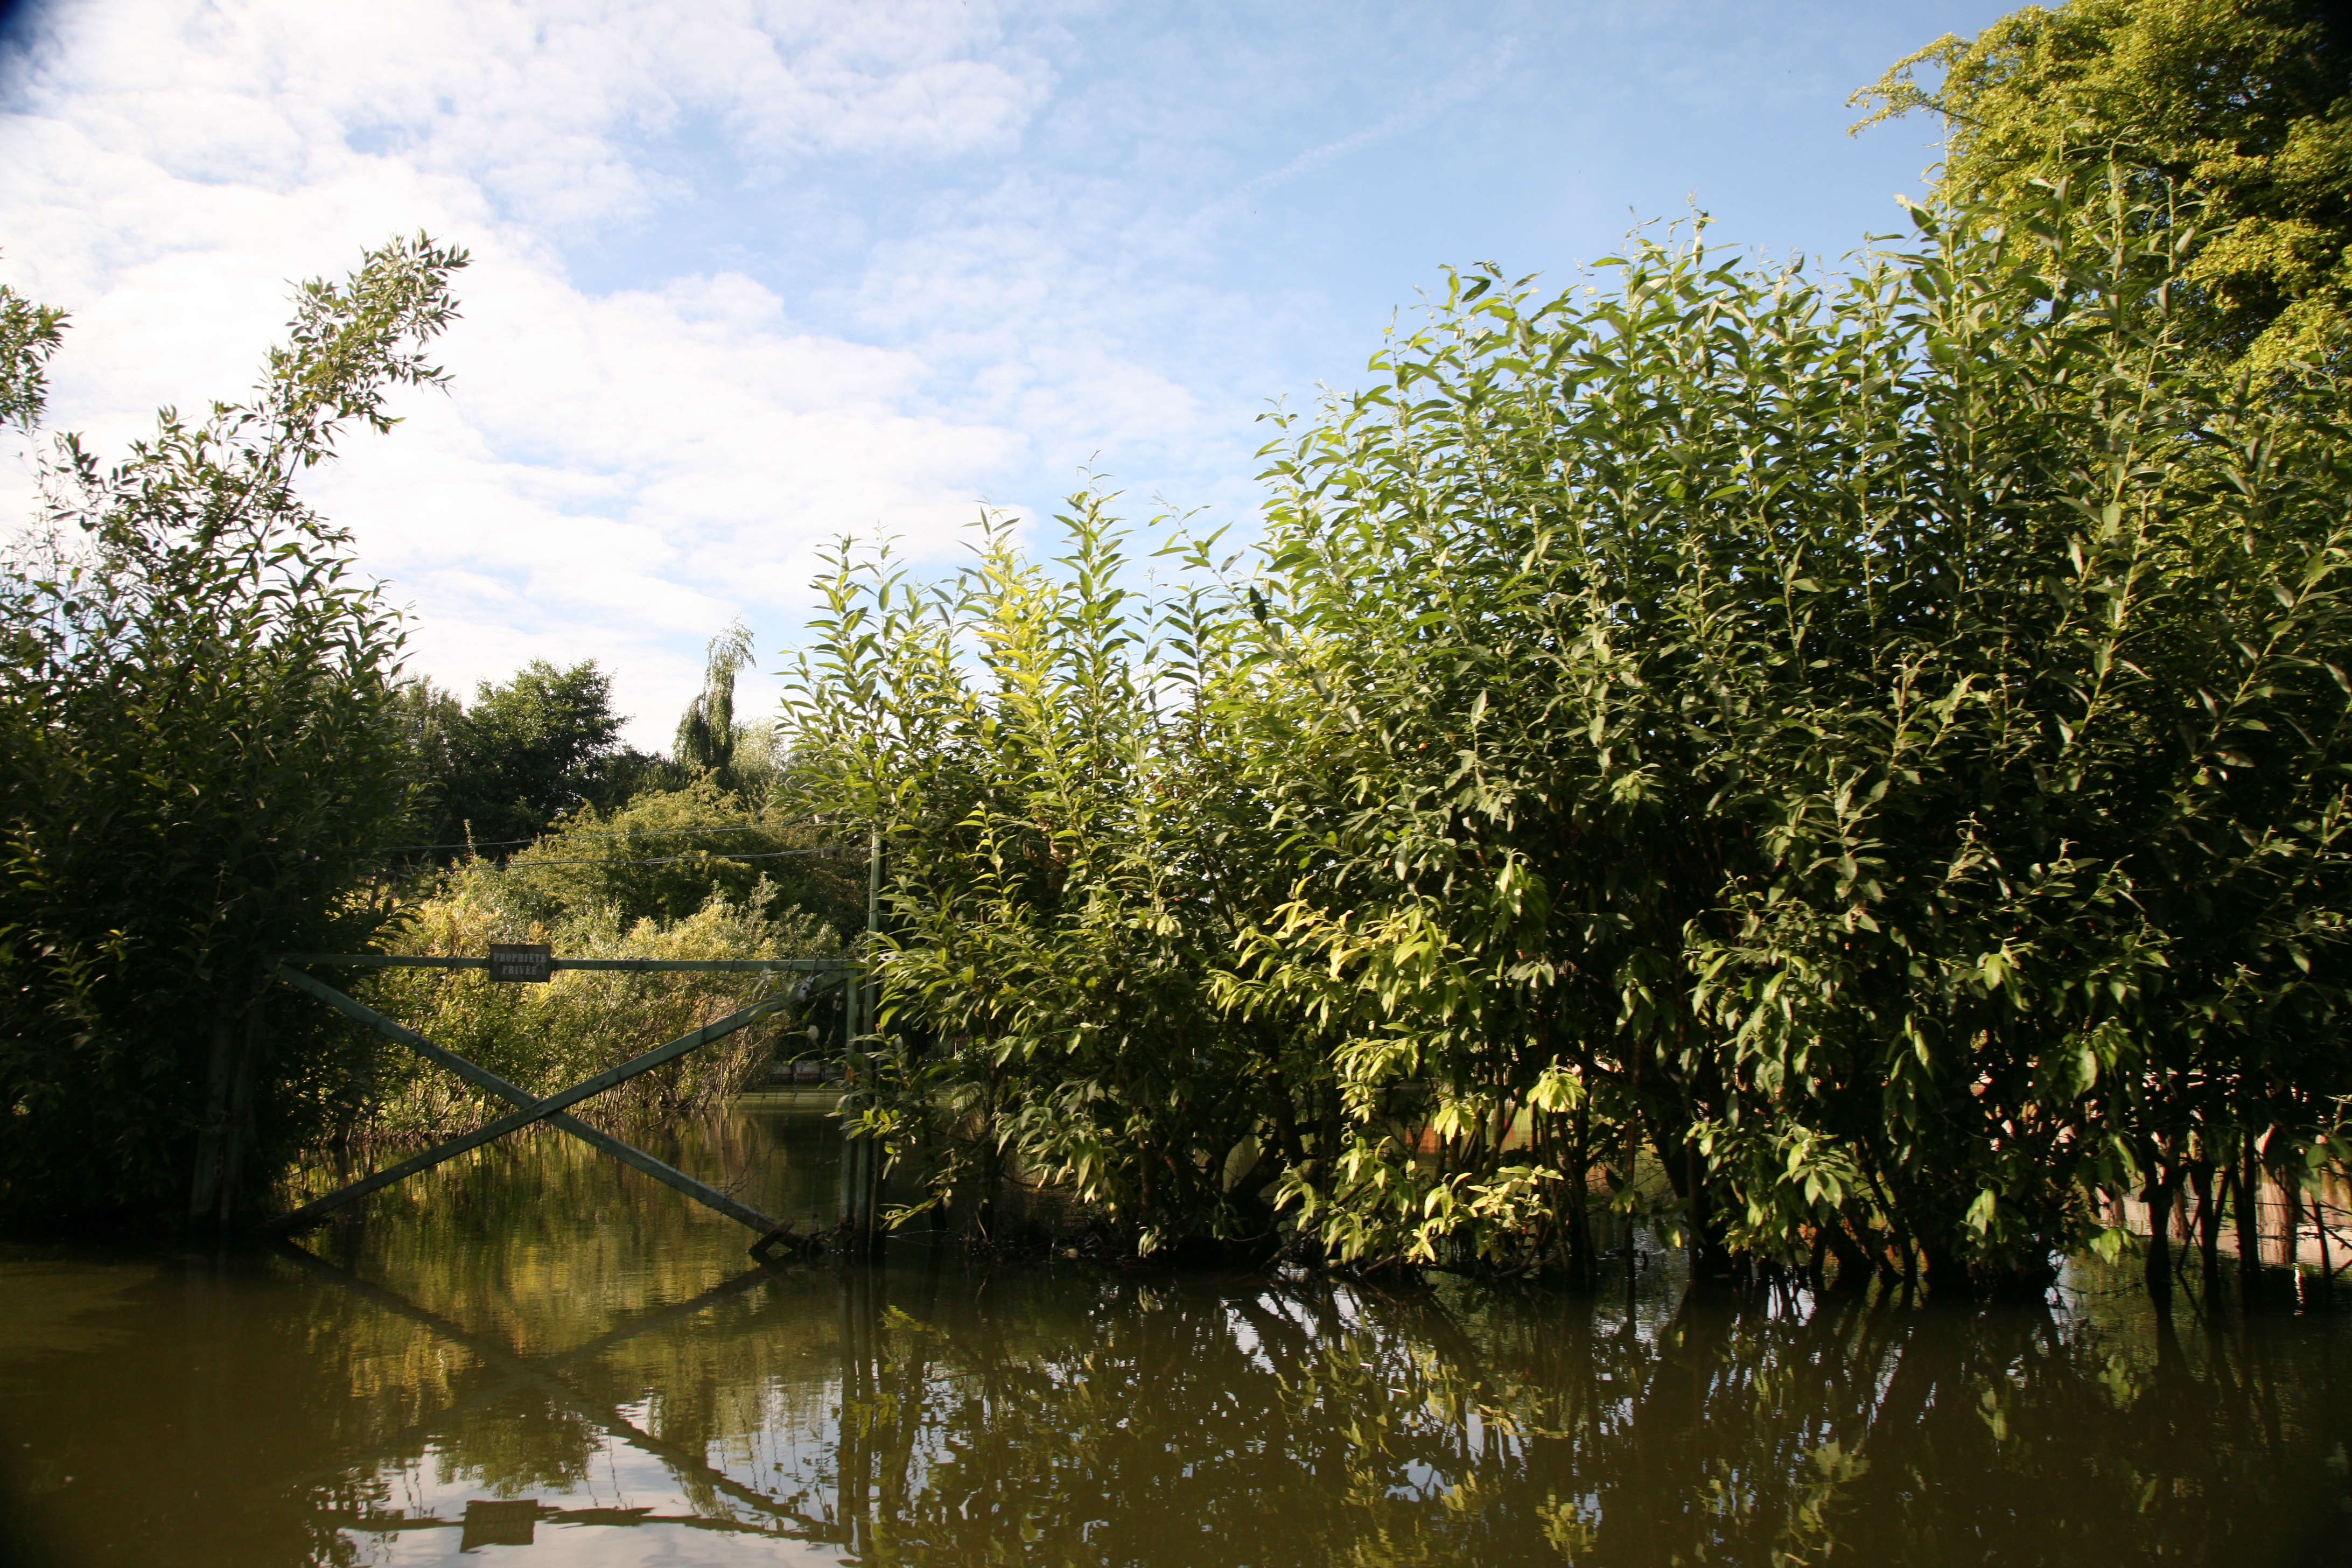
tree, nature, forest, marsh, branch, plant, sunlight, leaf, flower, river, bark, pond, france, reflection, jungle, autumn, botany, garden, waterway, habitat, marais, barque, somme, picardie, amiens, rinde, sumpf, ladrar, hortillonnage, hortillonnages, woody plant